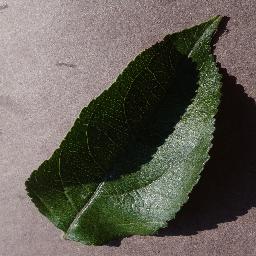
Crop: apple
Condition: healthy